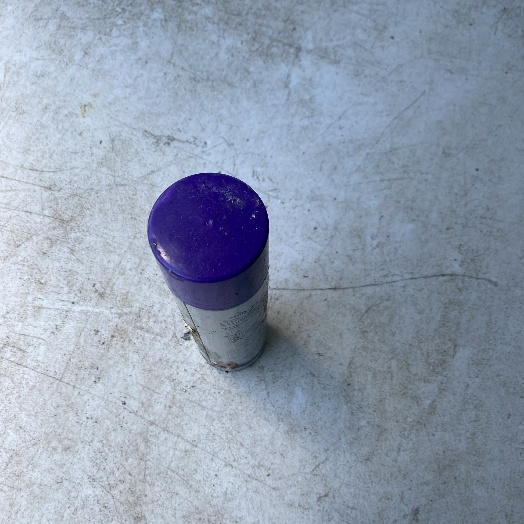
Label: Metal